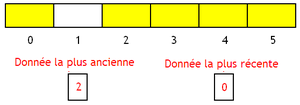
fonctionnement d'une file - 3
Un DSP est un microprocesseur optimisé pour exécuter des applications de traitement numérique du signal le plus rapidement possible.
Les modes d'adressage sont un aspect de l'architecture des processeurs et de leurs jeux d'instructions. Les modes d'adressage définis dans une architecture régissent la façon dont les instructions en langage machine identifient leurs opérandes. Un mode d'adressage spécifie la façon dont est calculée l'adresse mémoire effective d'un opérande à partir de valeurs contenues dans des registres et de constantes contenues dans l'instruction ou ailleurs dans la machine.